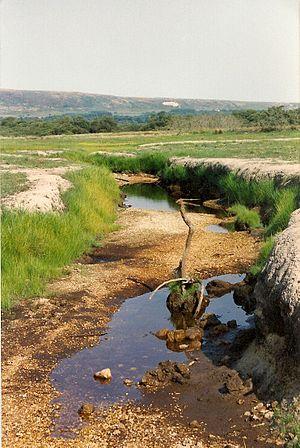
L'Ellez presque à sec près de sa source dans la traversée du marais du Yeun Elez au pied du mont Saint-Michel-de-Brasparts et en amont du Réservoir de Saint-Michel
L'Ellez est une rivière du Finistère, affluent du fleuve côtier l'Aulne.